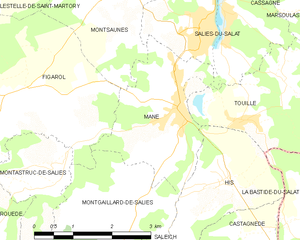
Mane est une commune française située dans le département de la Haute-Garonne, en région Occitanie.